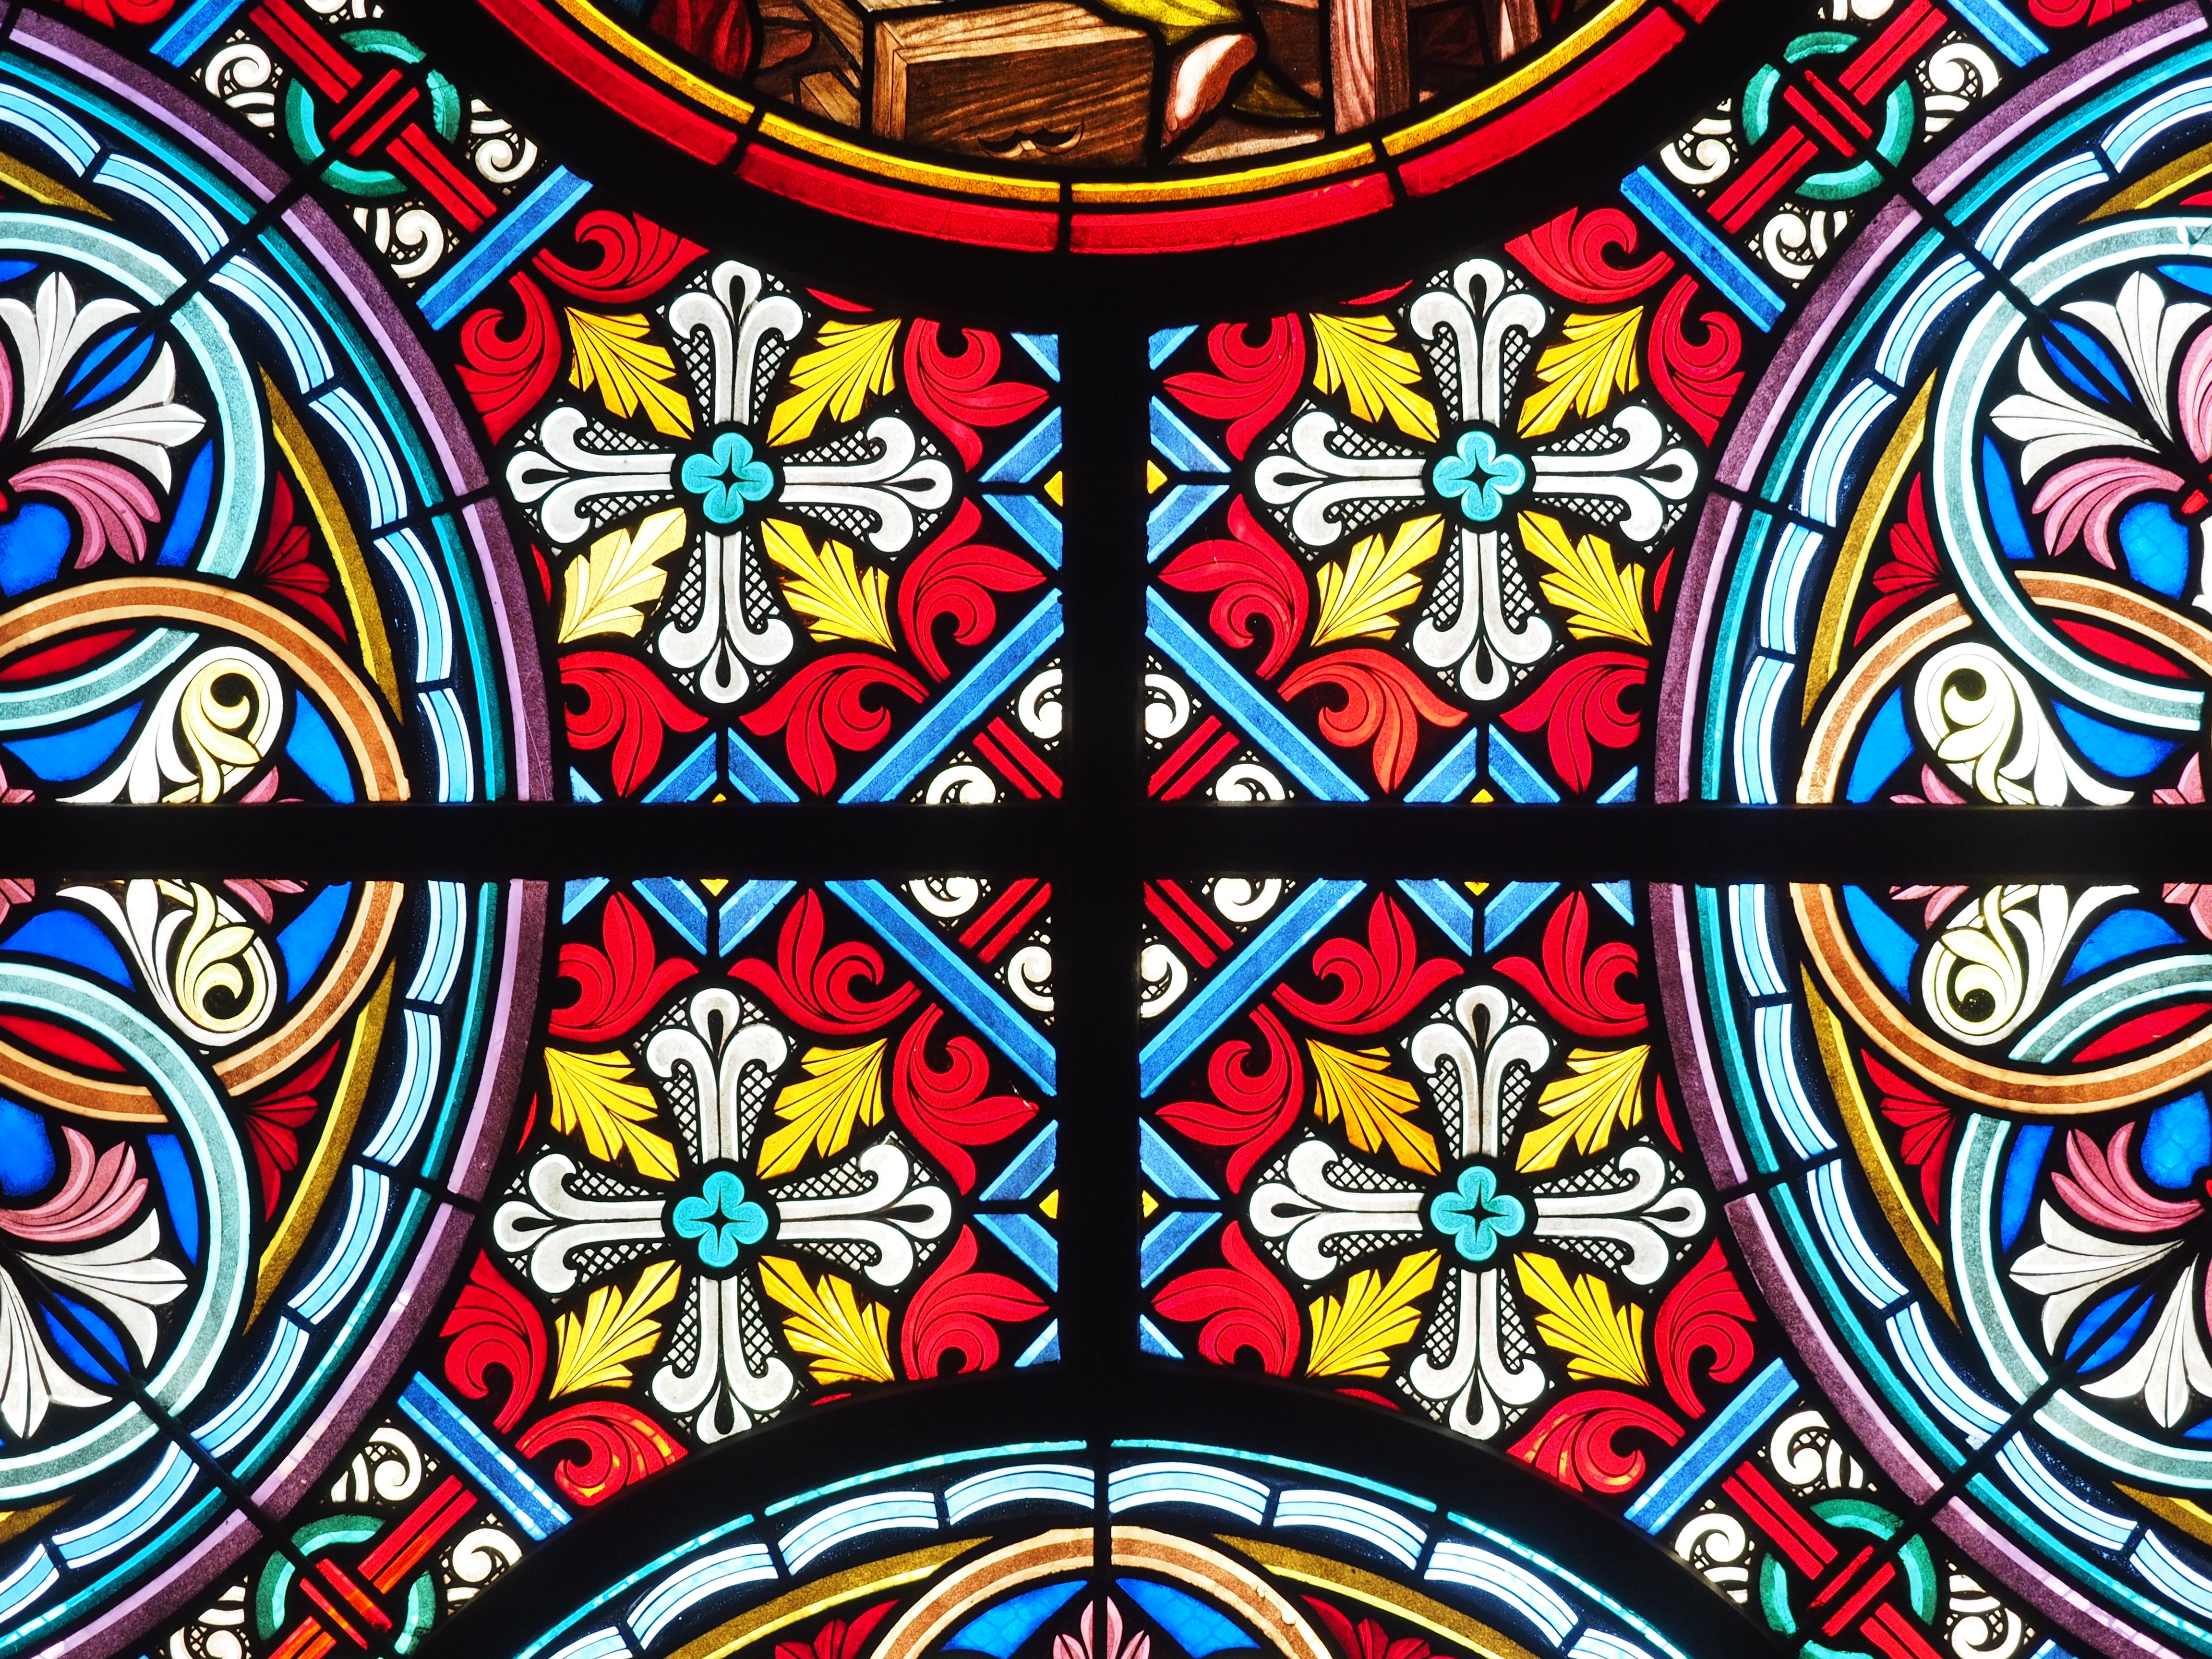
window, glass, pattern, line, color, church, colorful, material, stained glass, circle, window pane, art, design, symmetry, basel, stained glass window, house of worship, church window, glass window, window glass, glass mosaic, munster, colorful glass, psychedelic art, basel cathedral